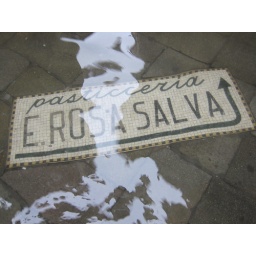
Best ice cream and cake place in Venice - even the directions are under water